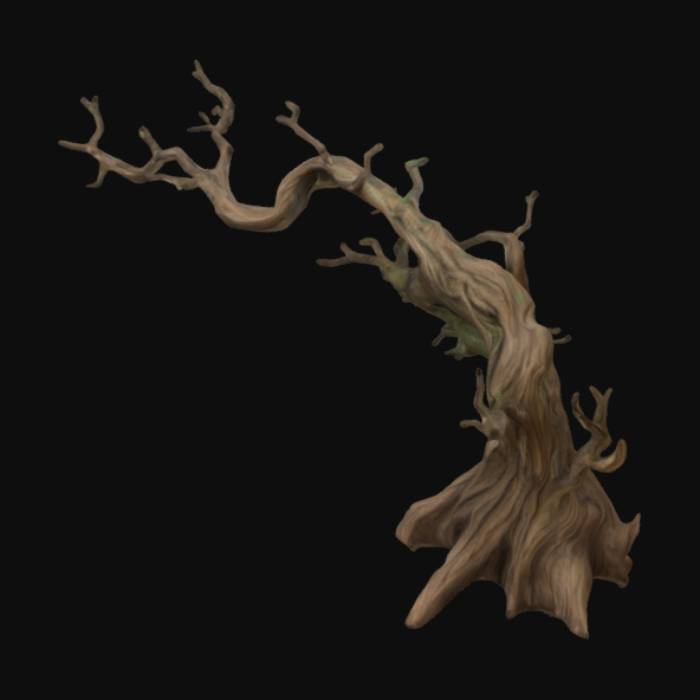
미적 점수 (1~10점): 4